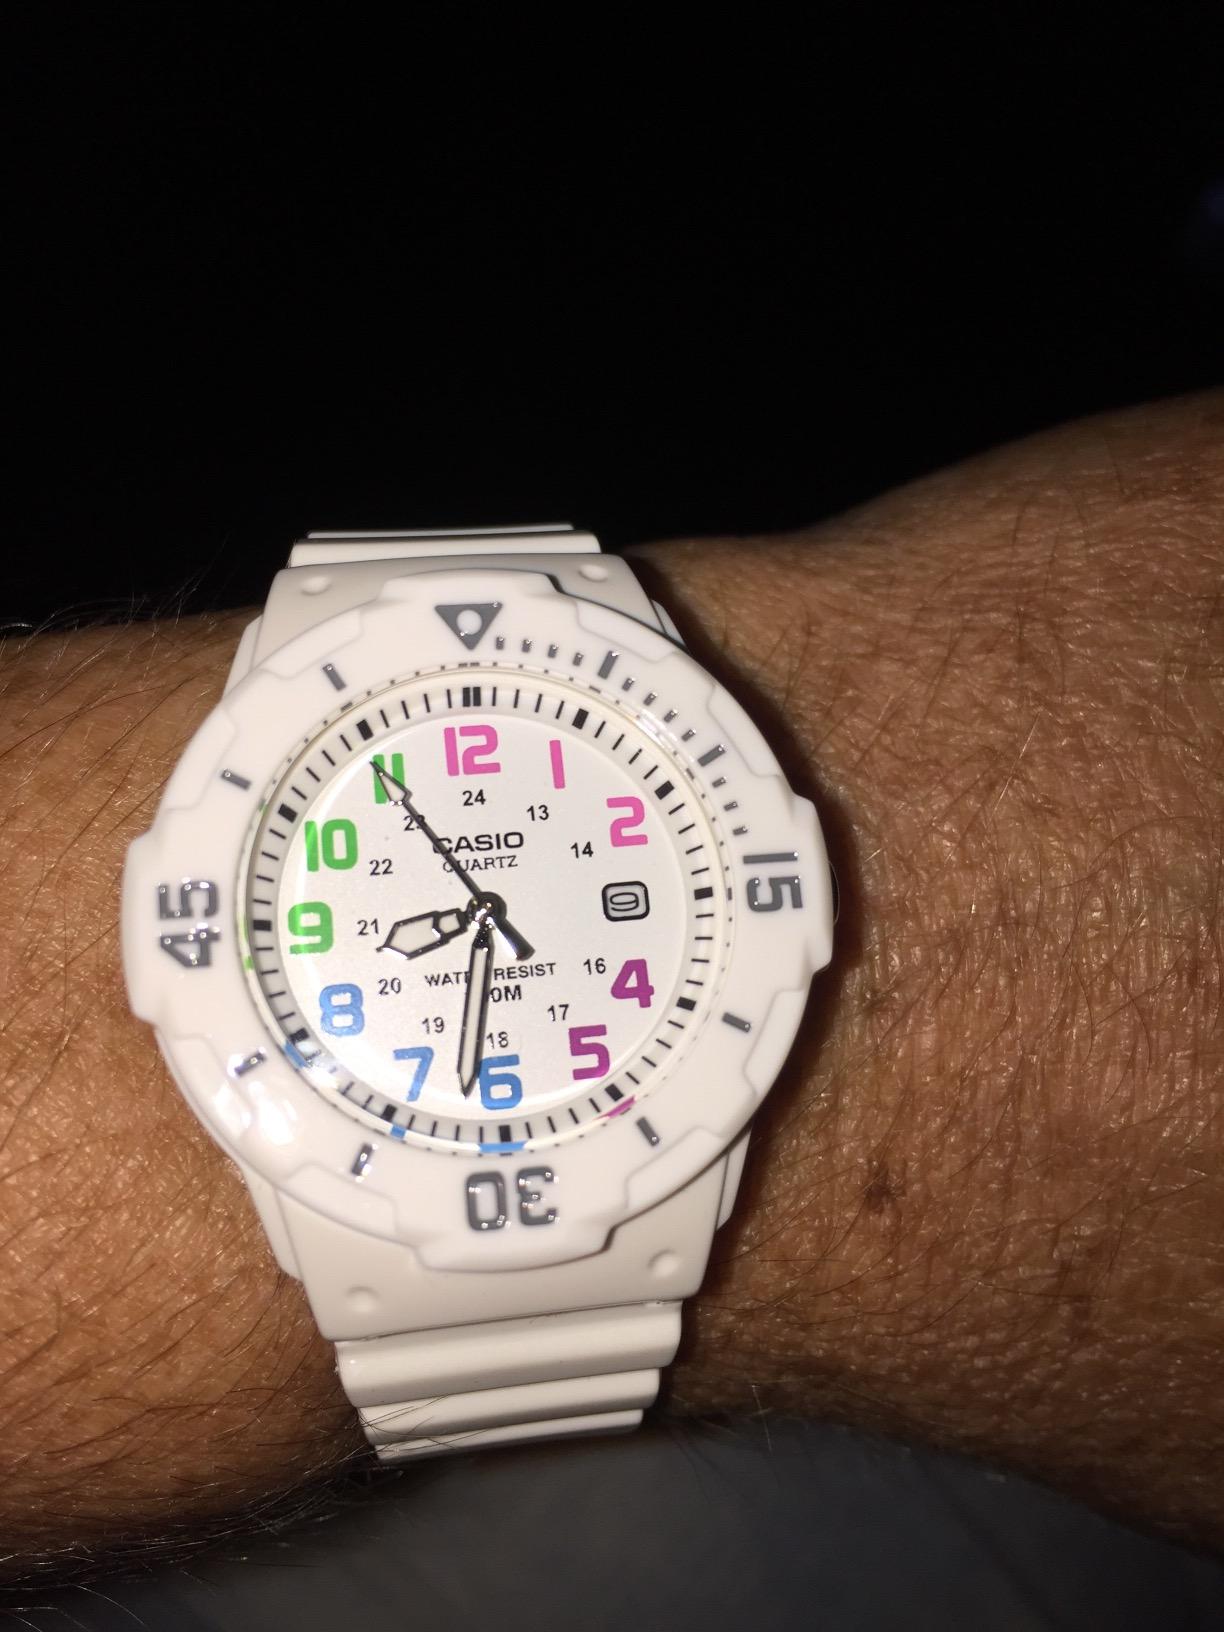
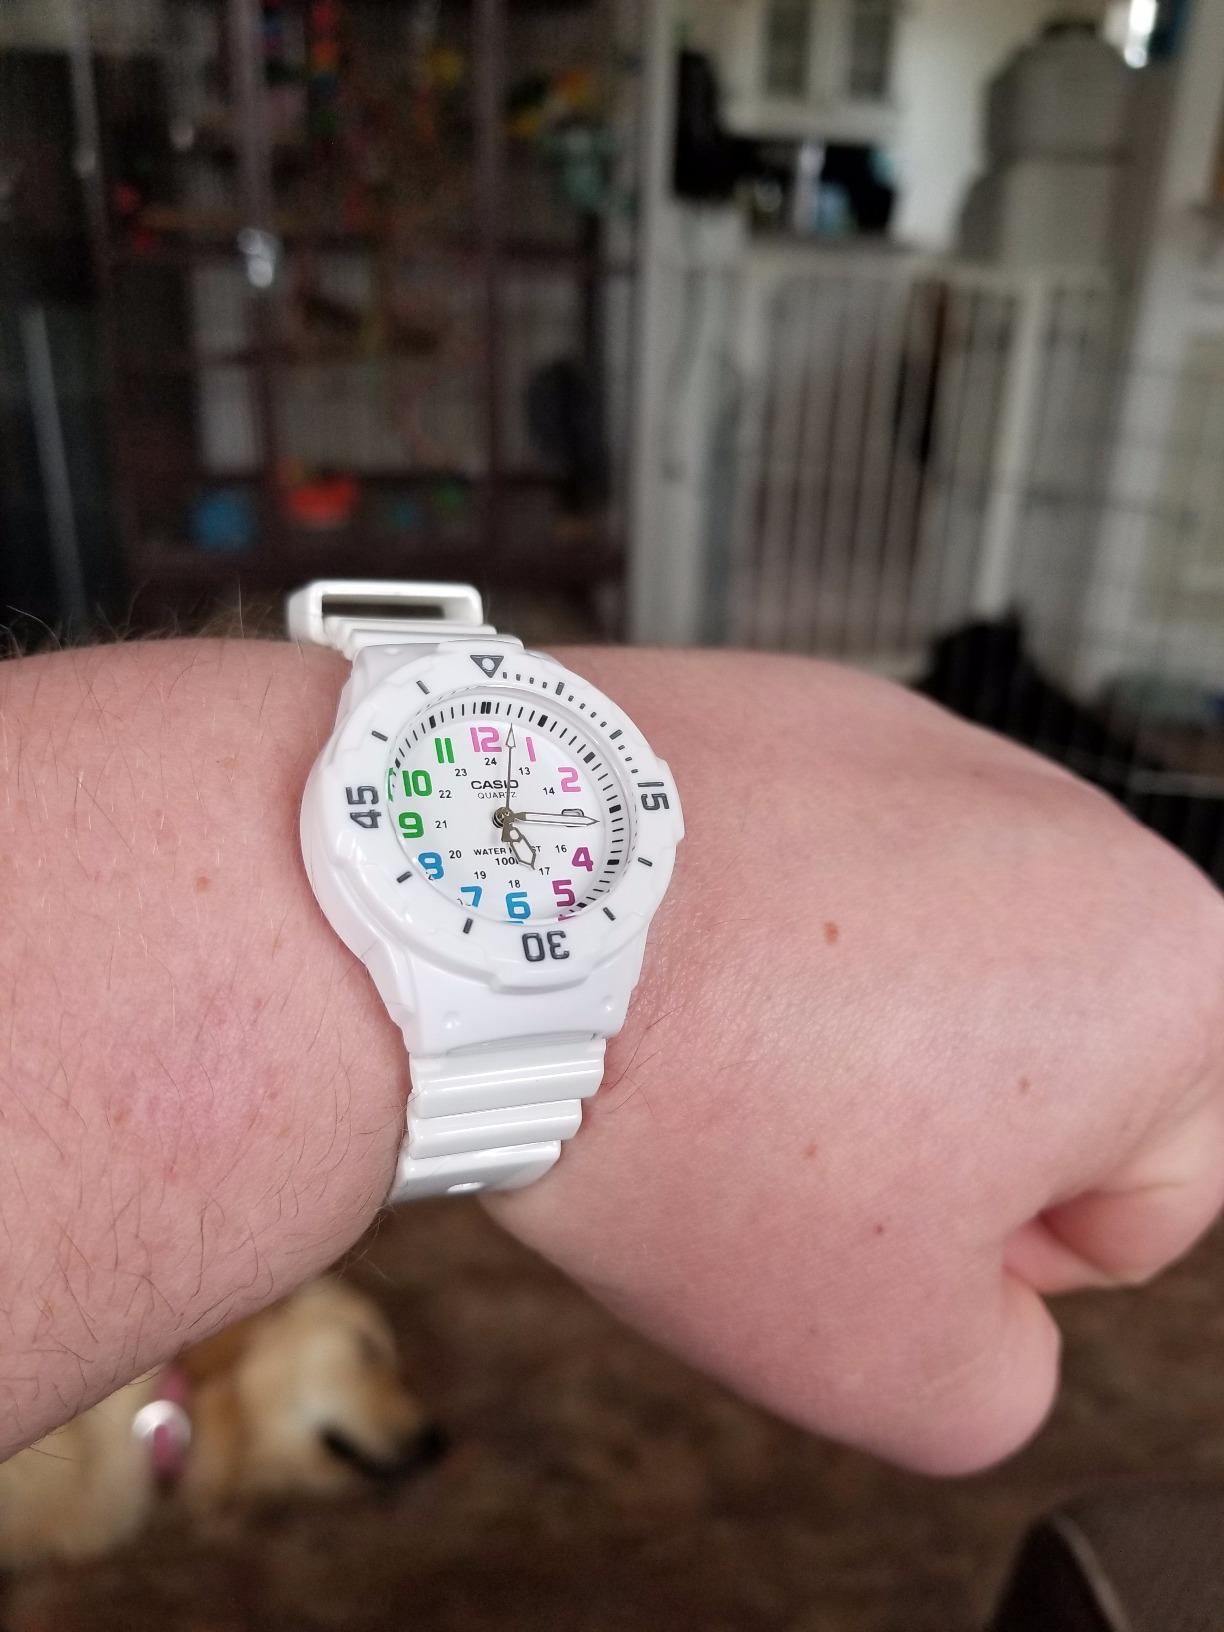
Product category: accessories_watch
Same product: yes